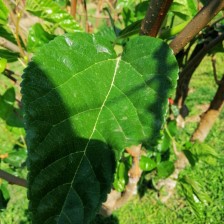
Variety: BlackOodTurkey